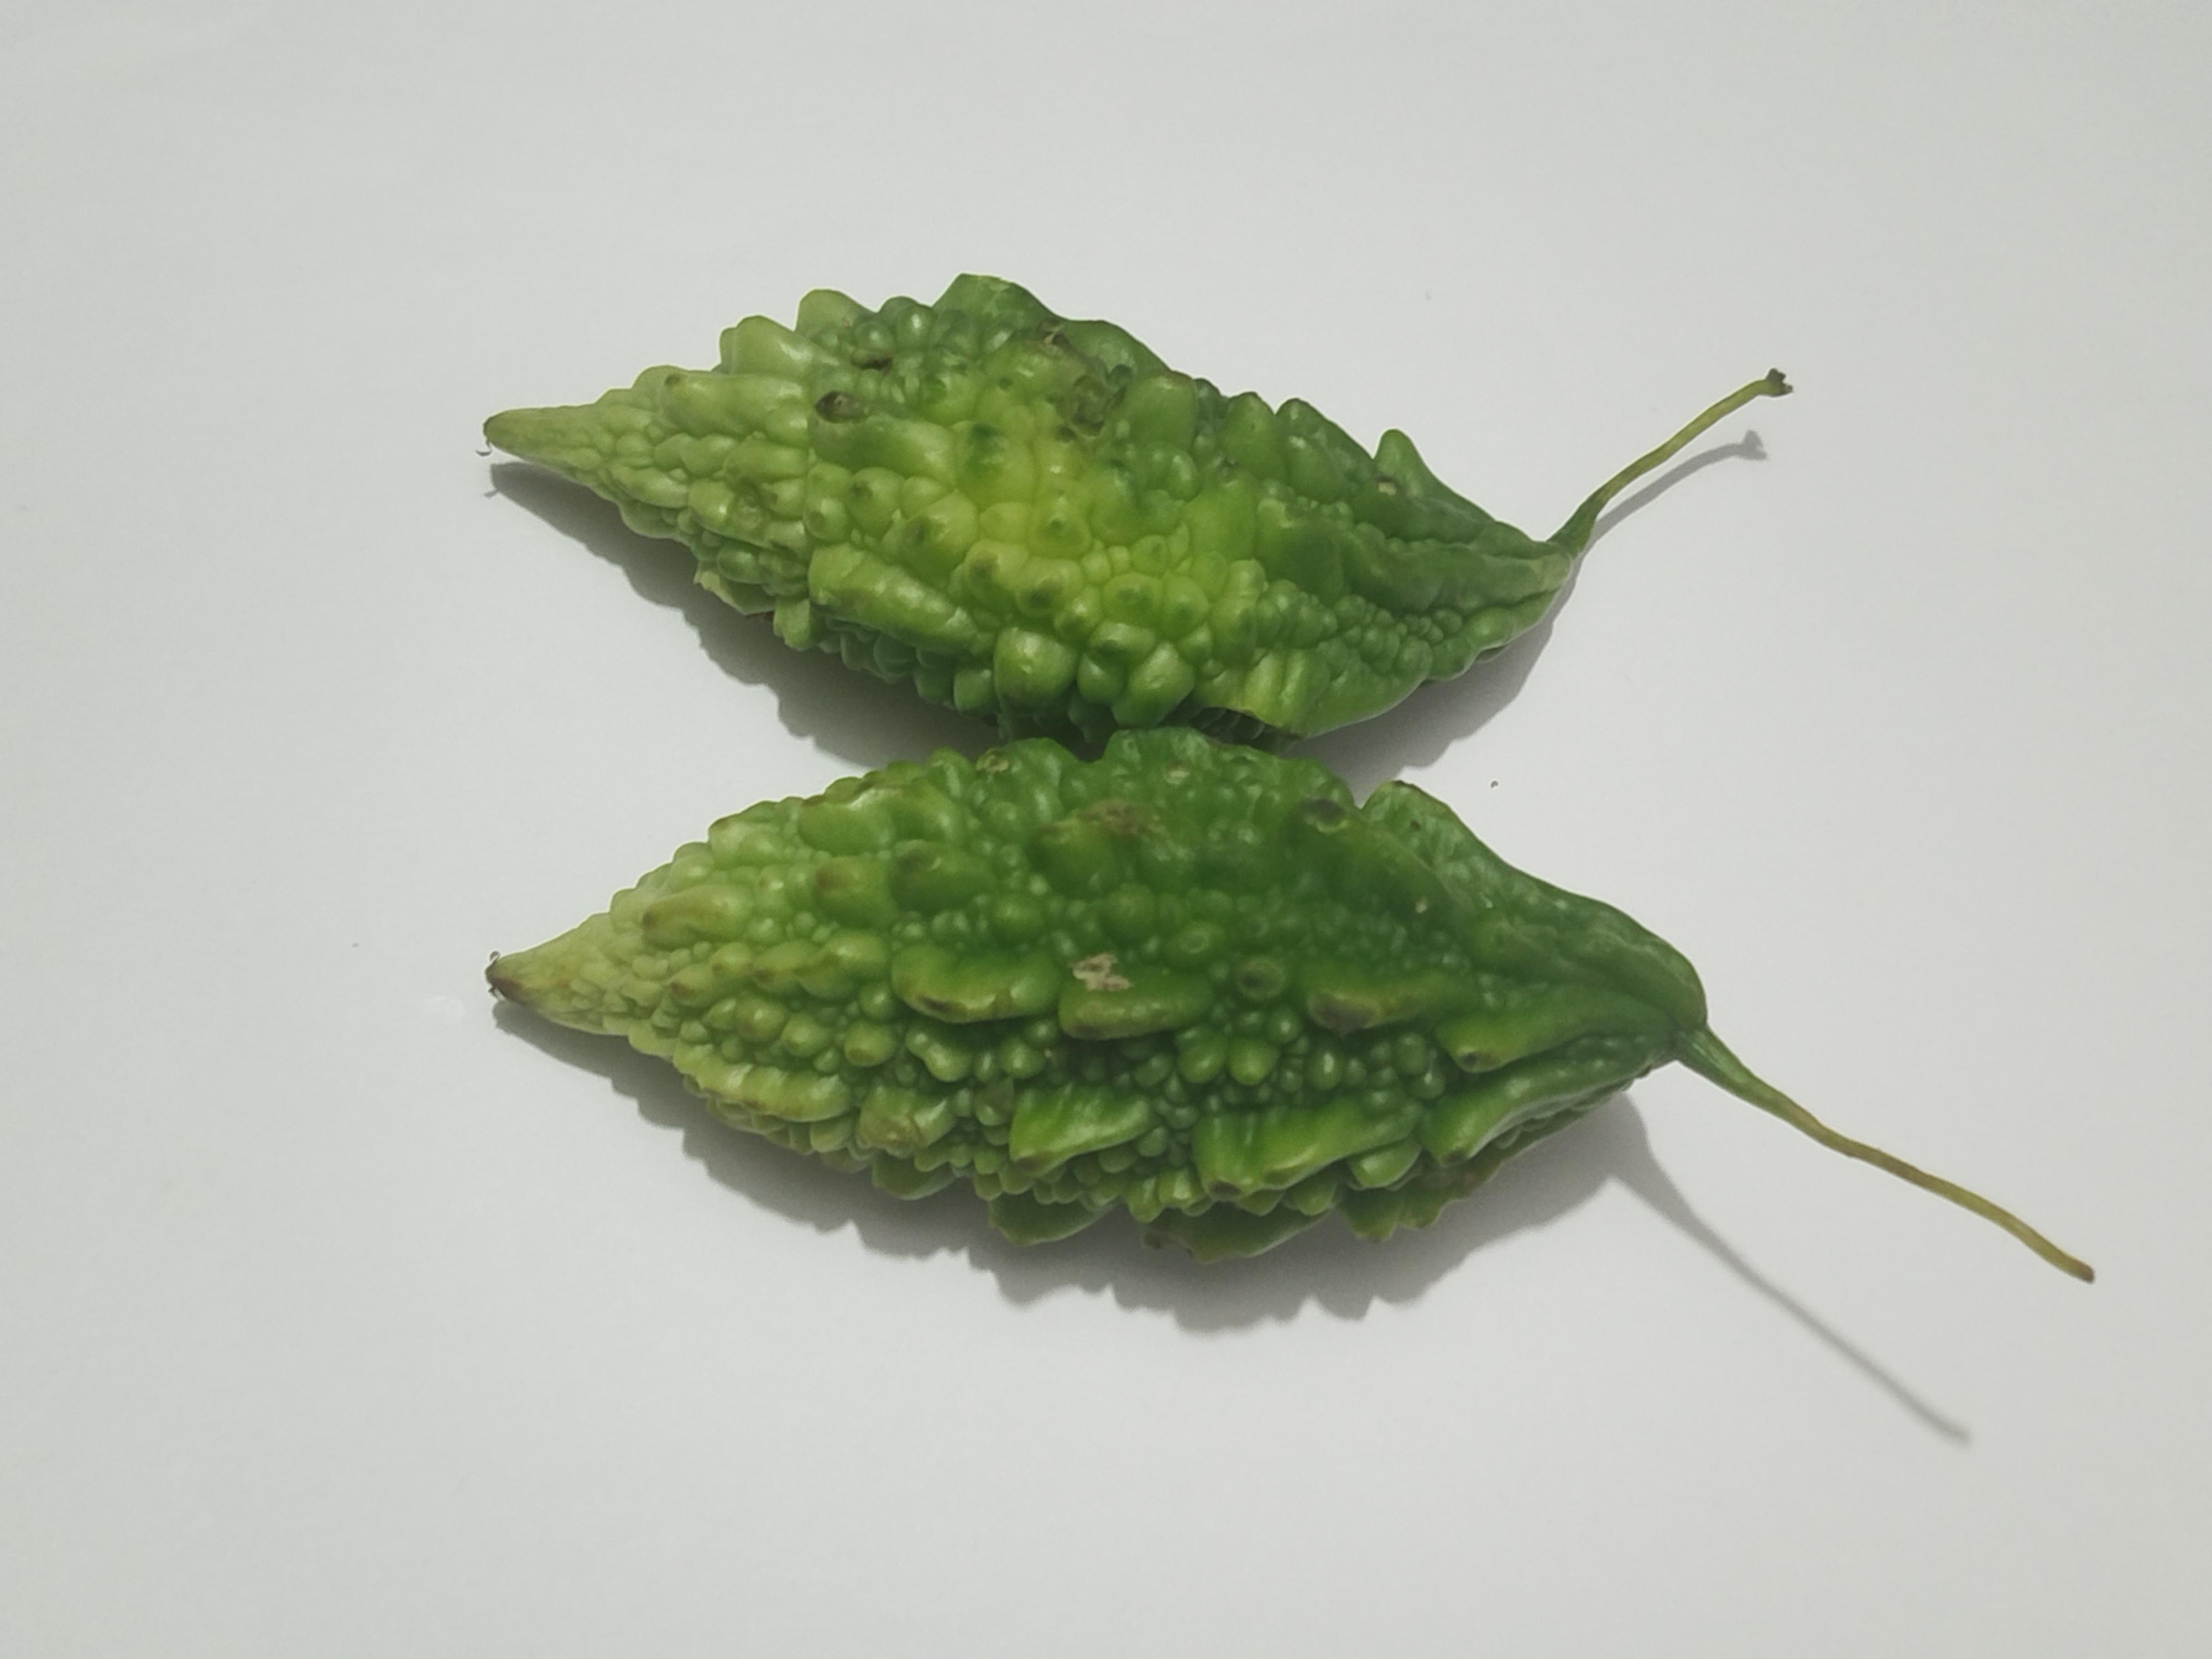
Label: Bitter melon